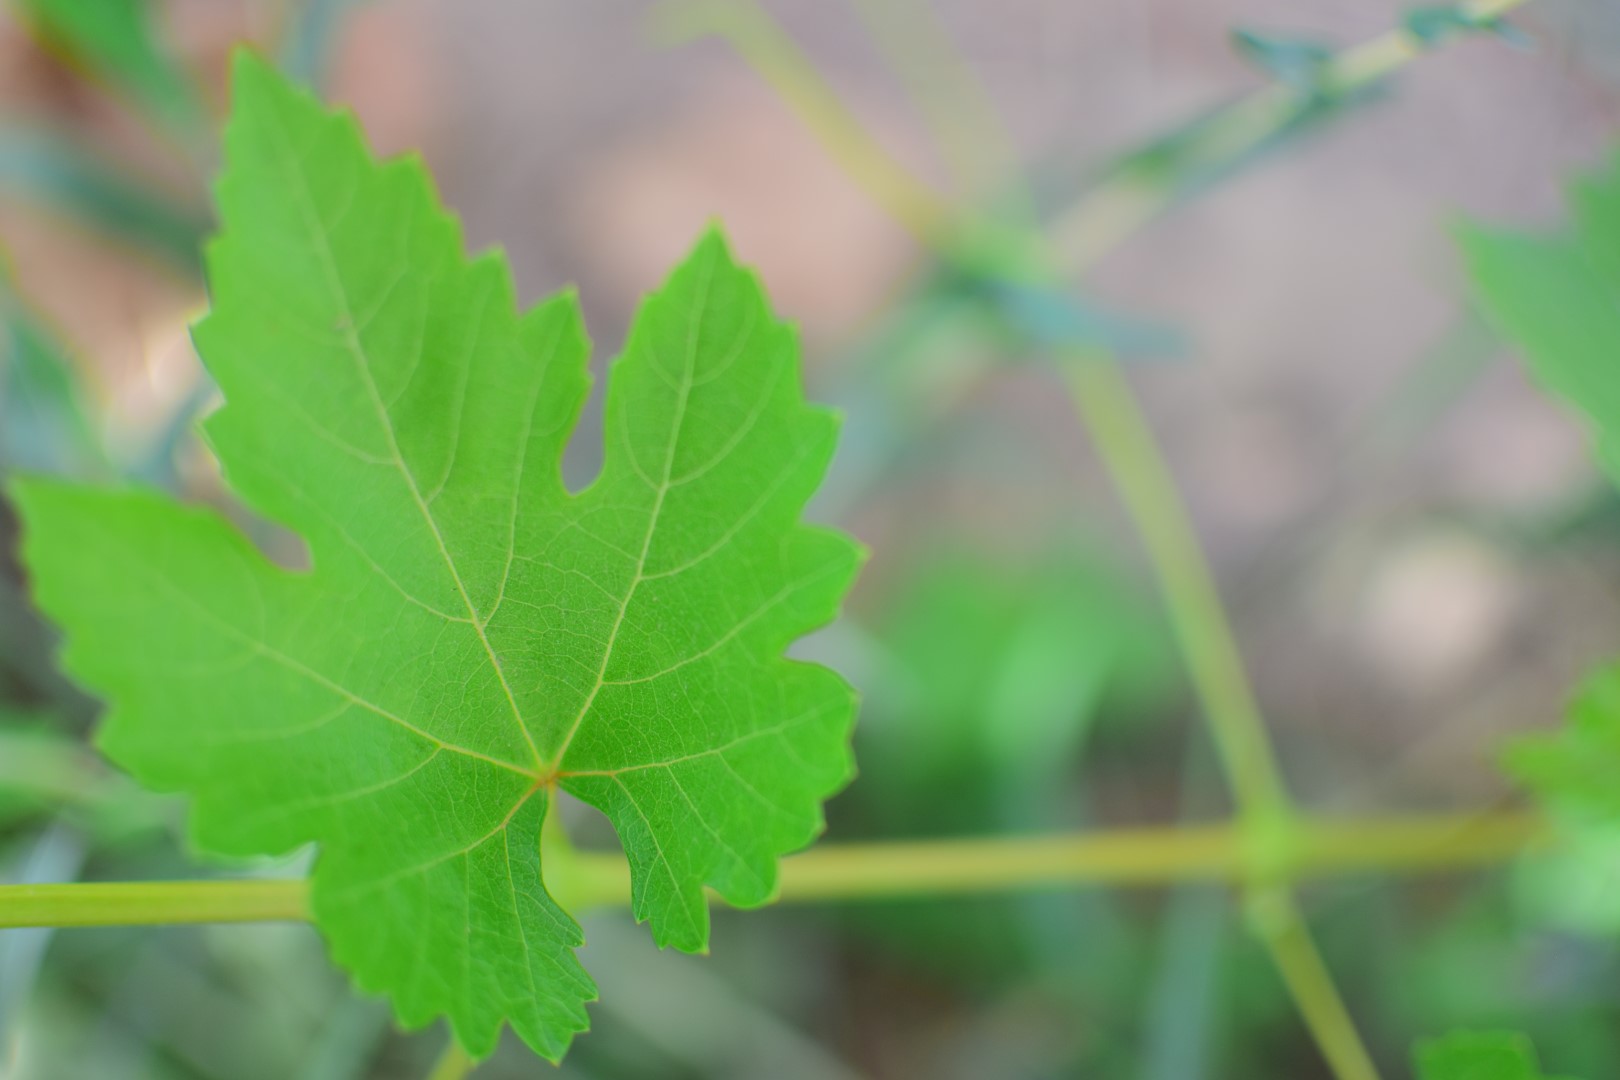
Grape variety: Shdah